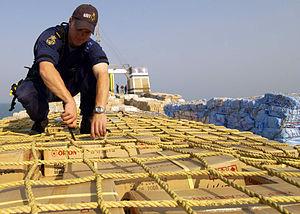
On peut faire partir l'histoire de la Marine royale australienne de l'année 1788 avec la colonisation de l'Australie par les Britanniques. De 1788 jusqu'en 1859, les navires de la marine de guerre du Royaume-Uni firent de fréquents voyages vers ces nouvelles colonies. En 1859, fut formée l'escadre Australie qui resta en Australie jusqu'en 1913. Au cours de la période qui précéda la création de la Fédération, chacune des six colonies australiennes exploita sa propre force navale coloniale, forces qui fusionnèrent en 1901 pour former la Commonwealth Naval Force. La Royal Australian Navy fut créée en 1911 et en 1913 la flotte eut son premier navire à vapeur.